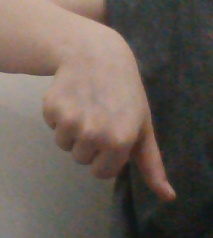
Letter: waw